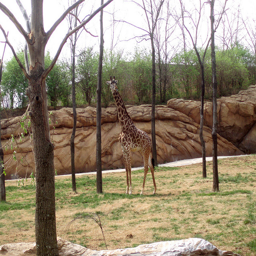
A giraffe in a zoo setting with all the leaves gone from the trees
The giraffe is walking alone at the zoo by himself
A giraffe standing in a field with some trees.
A giraffe is standing alone in a forest.
A giraffe amongst tall, slender trees in an enclosure